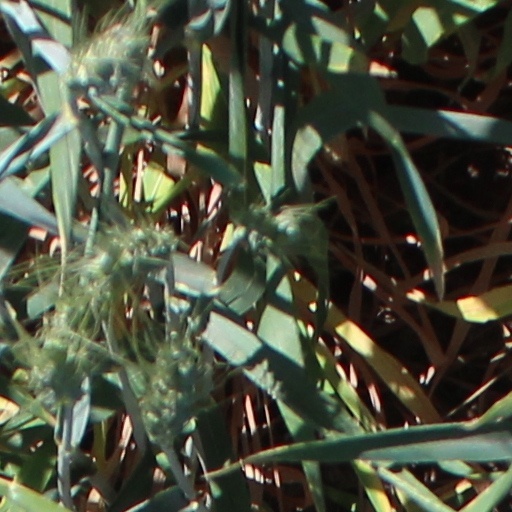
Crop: wheat